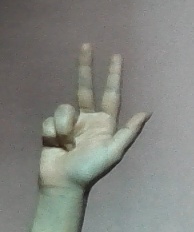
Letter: al